Black Ink Crew season 6

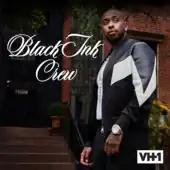
Cover used by the iTunes Store

The sixth season of the reality television series "Black Ink Crew" premiered on December 6, 2017 until May 9, 2018 on VH1. It chronicles the daily operations and staff drama at an African American-owned and operated tattoo shop in Harlem, New York.